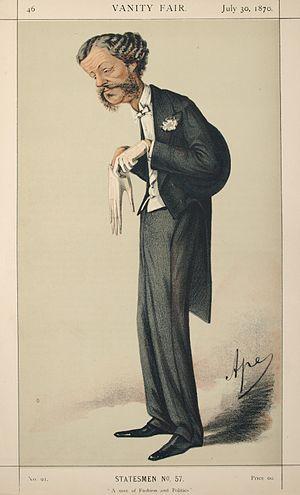
Lord Henry George Charles Gordon-Lennox PC, connu comme Lord Henry Lennox, est un homme politique britannique conservateur qui a siégé à la Chambre des Communes de 1846 à 1885 et fut un ami intime de Benjamin Disraeli.
La circonscription de Chichester est une circonscription parlementaire britannique. Située dans le West Sussex, elle couvre la majeure partie du district de Chichester.